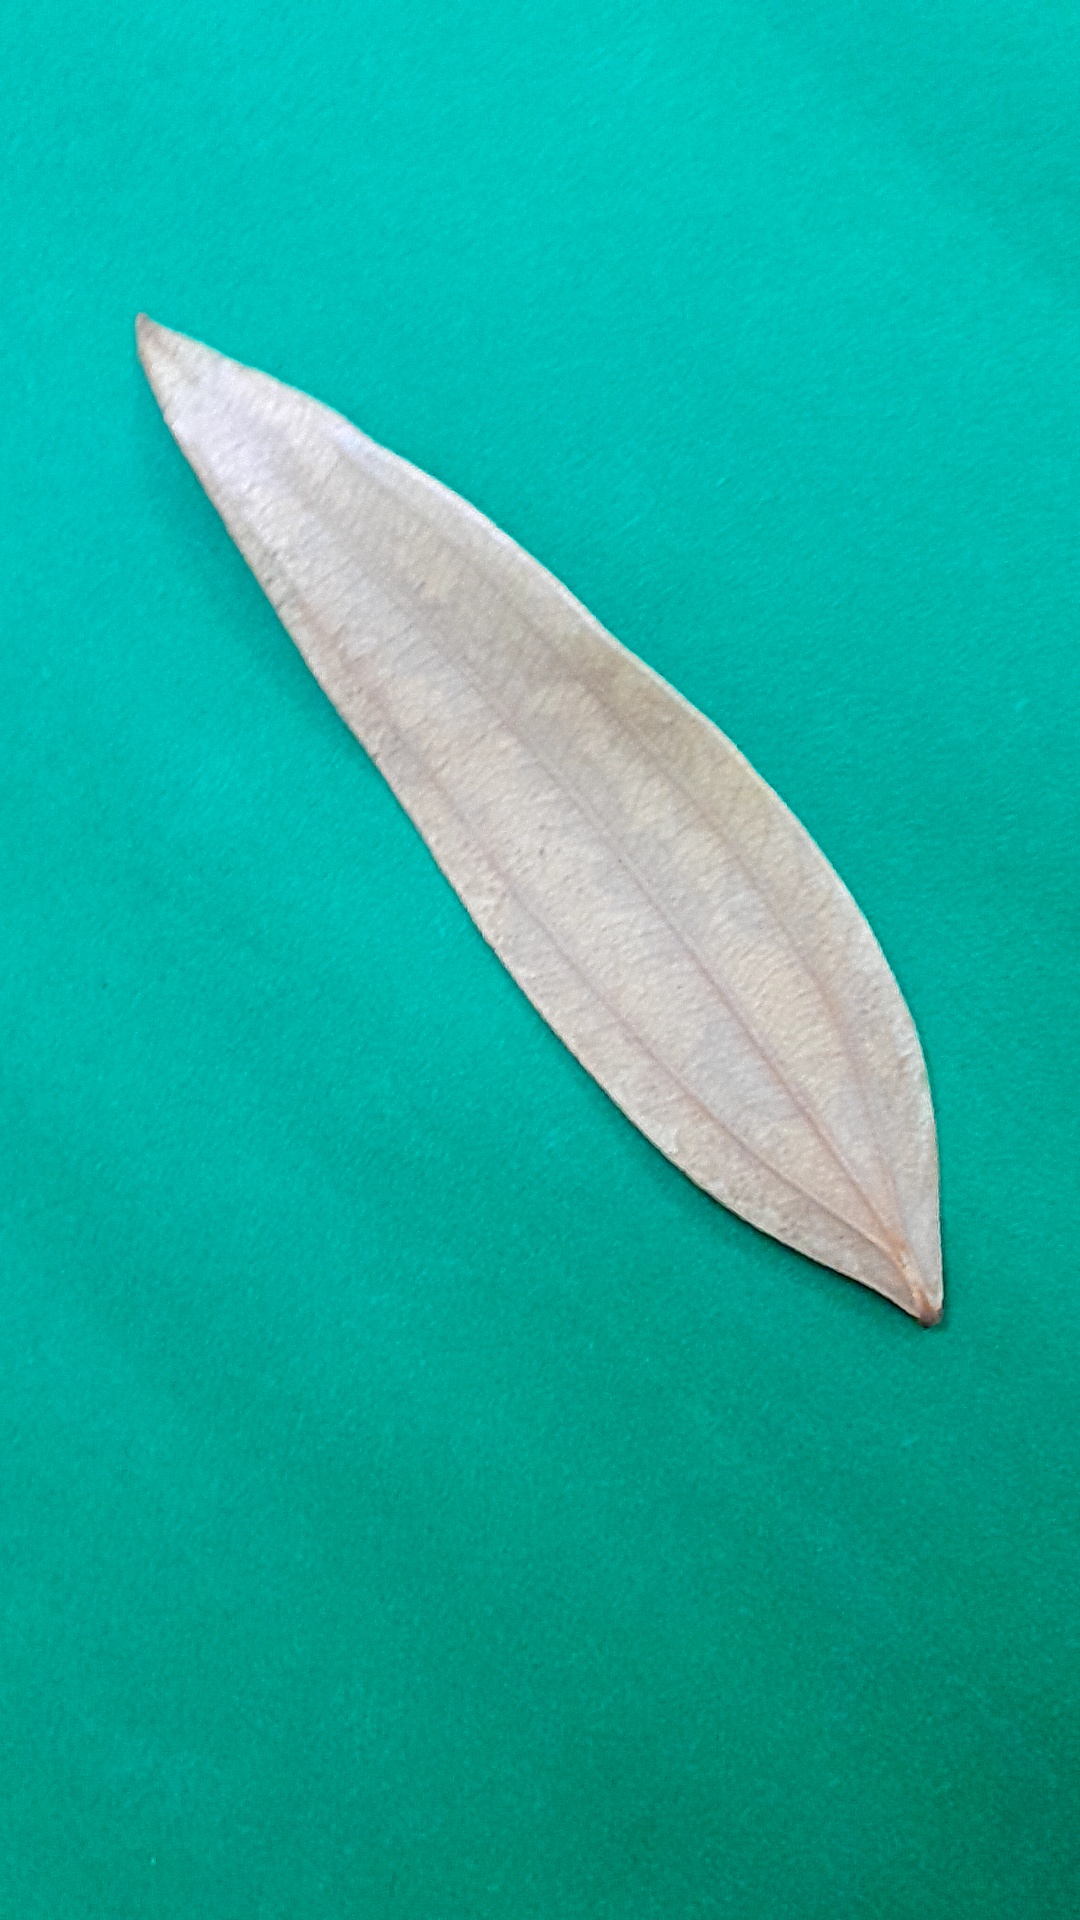
Label: Dry Leaf